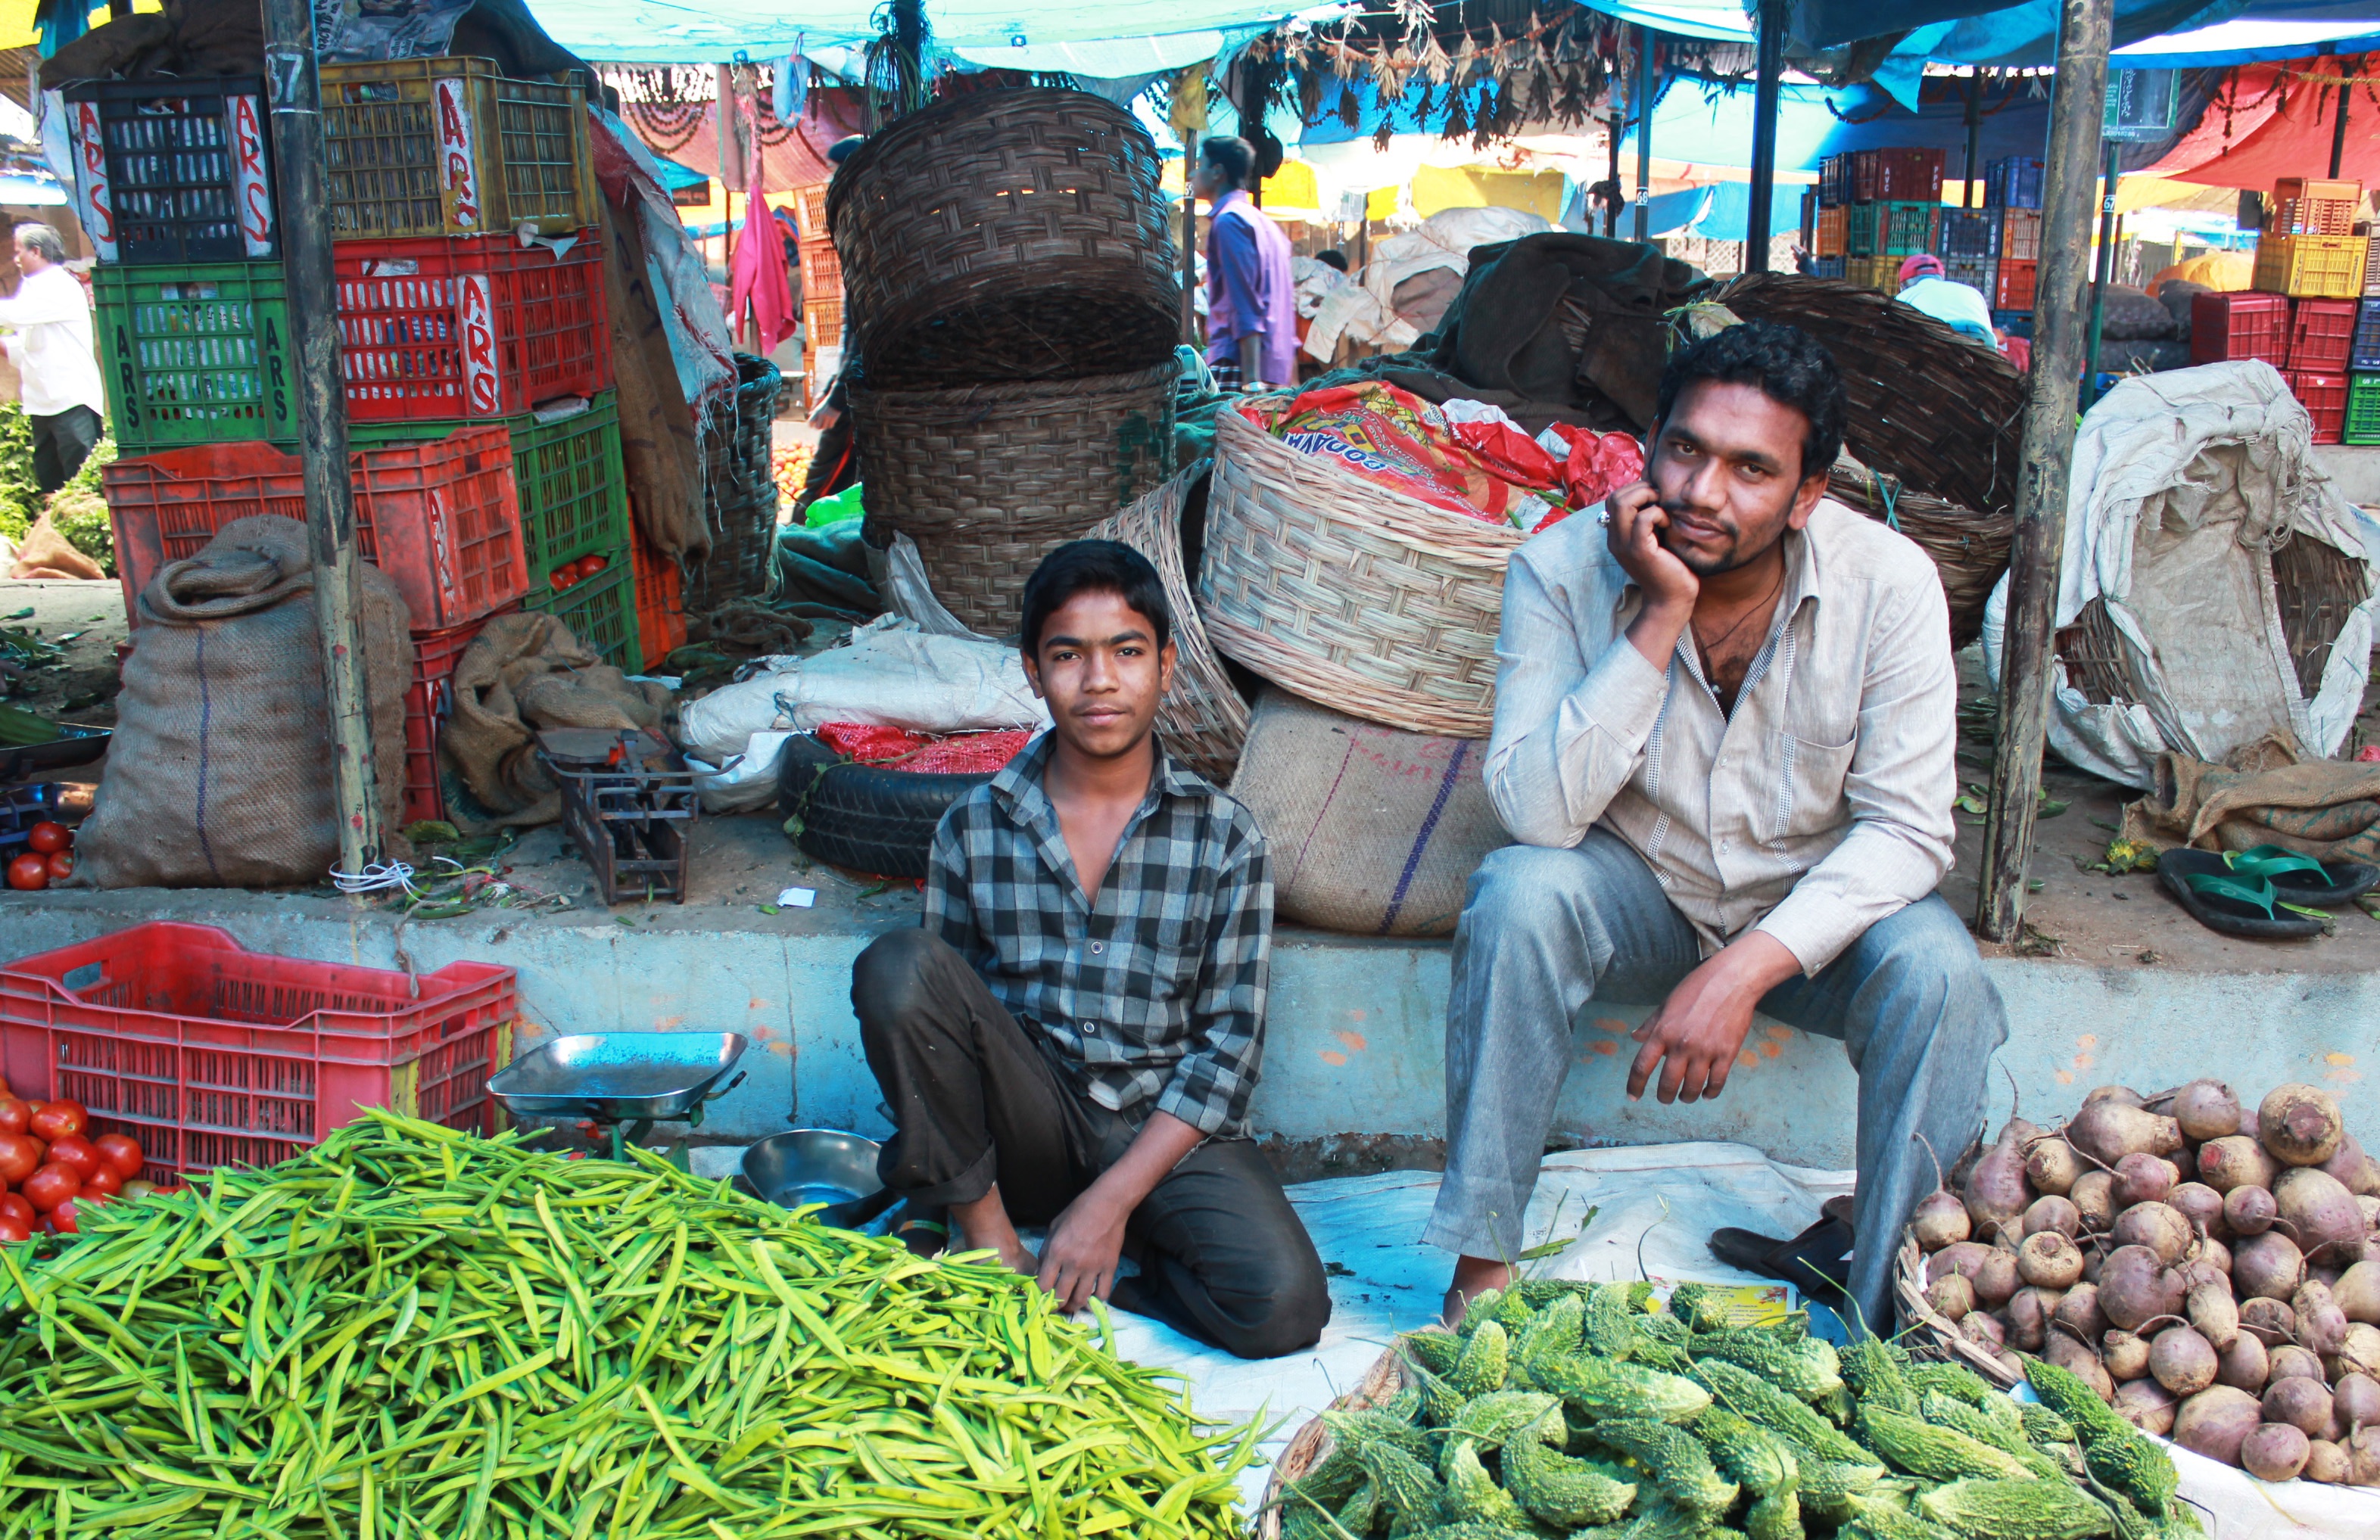
city, food, vendor, produce, bazaar, market, marketplace, public space, local food, geographical feature, human settlement, greengrocer